2011 CAF Champions League final

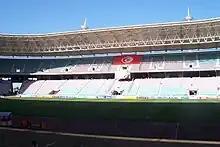
7 November Stadium hosted the podium where ES Tunis lifted the trophy

The 2011 CAF Champions League Final was the final of the 2011 CAF Champions League, the 47th edition of Africa's premier club football tournament organized by the Confederation of African Football (CAF), and the 15th edition under the current CAF Champions League format.